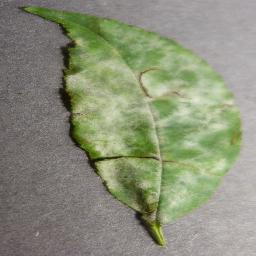
Label: Cherry___Powdery_mildew